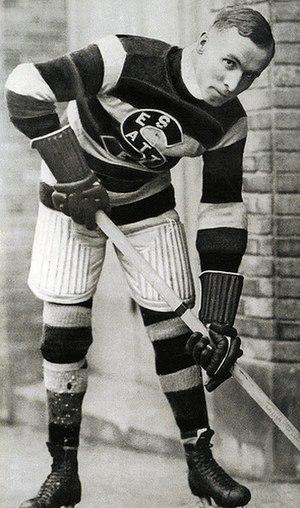
Frank Corbett Foyston est un joueur professionnel canadien de hockey sur glace qui évoluait au poste d'attaquant.